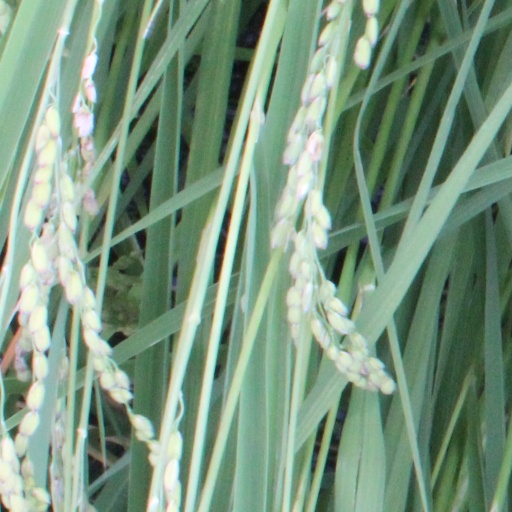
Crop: rice